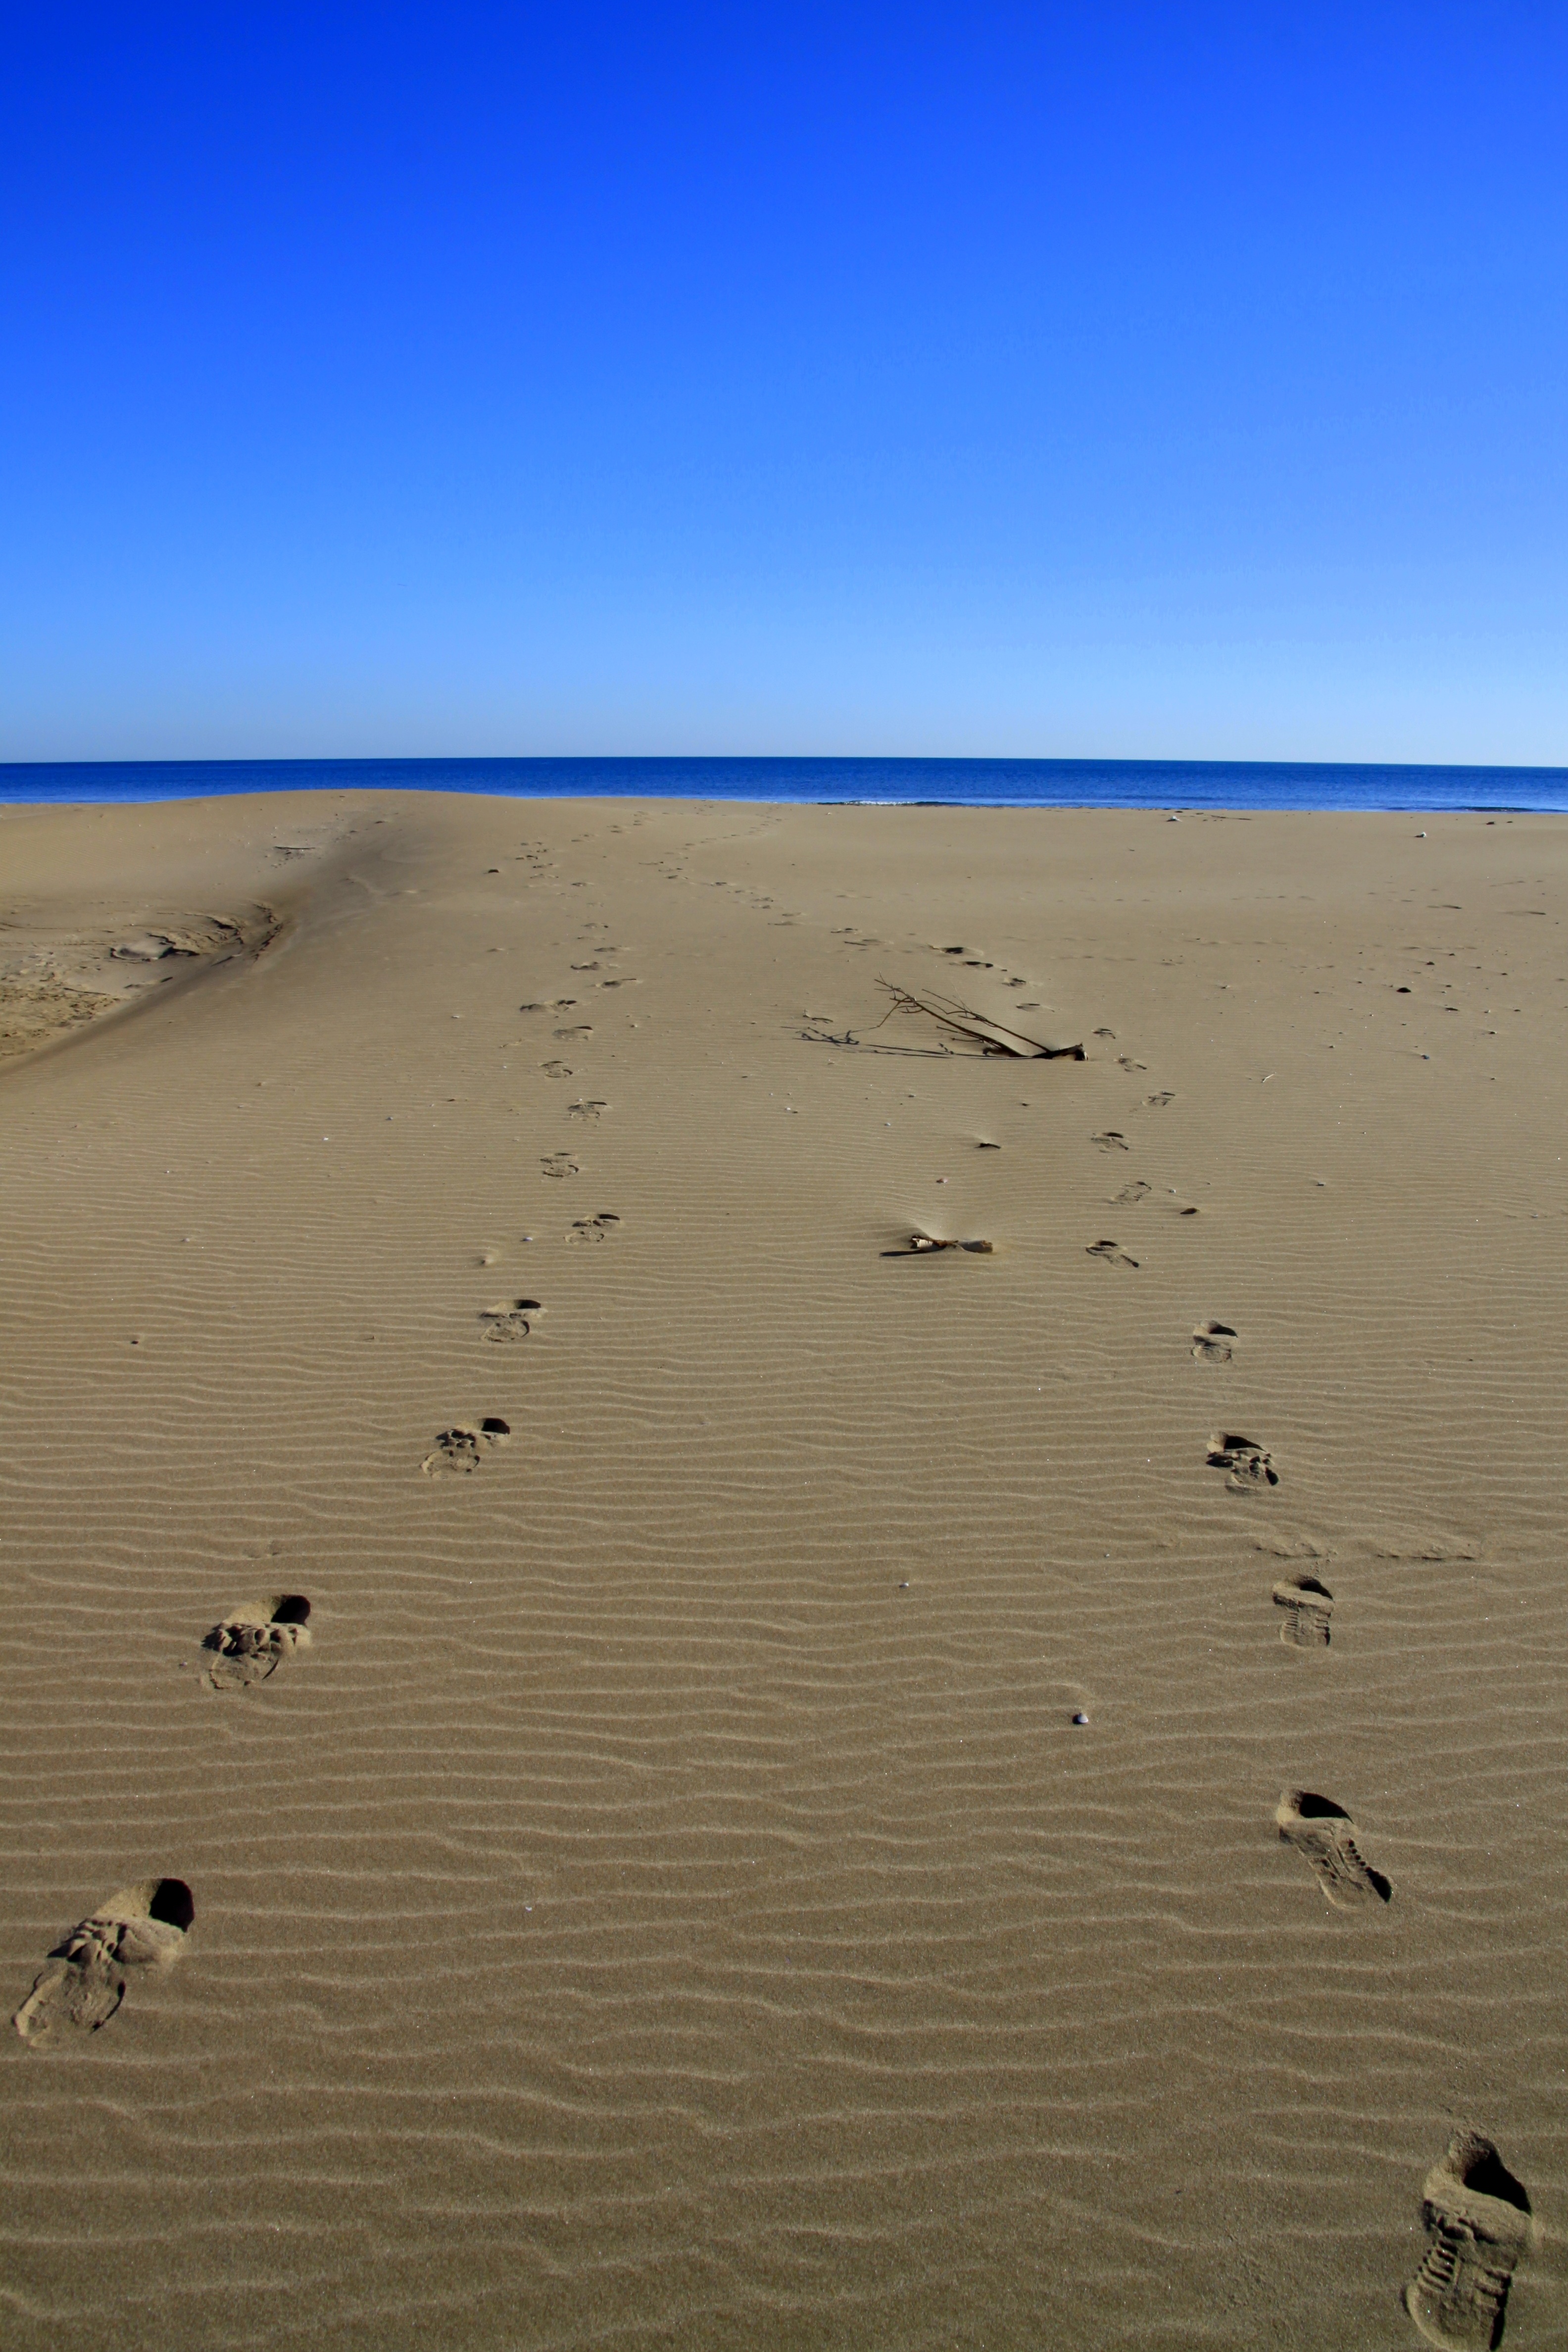
beach, sea, coast, water, nature, outdoor, sand, ocean, horizon, sky, shore, wave, footstep, step, vacation, travel, coastline, seaside, walk, france, relax, journey, foot, peaceful, holiday, romantic, two, freedom, yellow, leisure, material, body of water, blue sky, footprints, sunny, fr, languedoc, habitat, imprint, beach sand, mudflat, natural environment